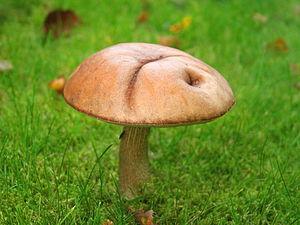
Bolet rude, Mons, Belgique 日本語: ヤマイグチ, モンス、 モンス
Leccinum scabrum, le Bolet rude, est un champignon basidiomycète de la famille des Boletaceae, du genre Leccinum.